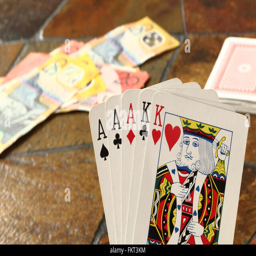
hand of cards in the foreground with banknotes laying on a tiled table top